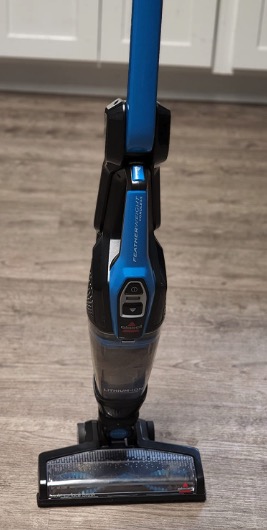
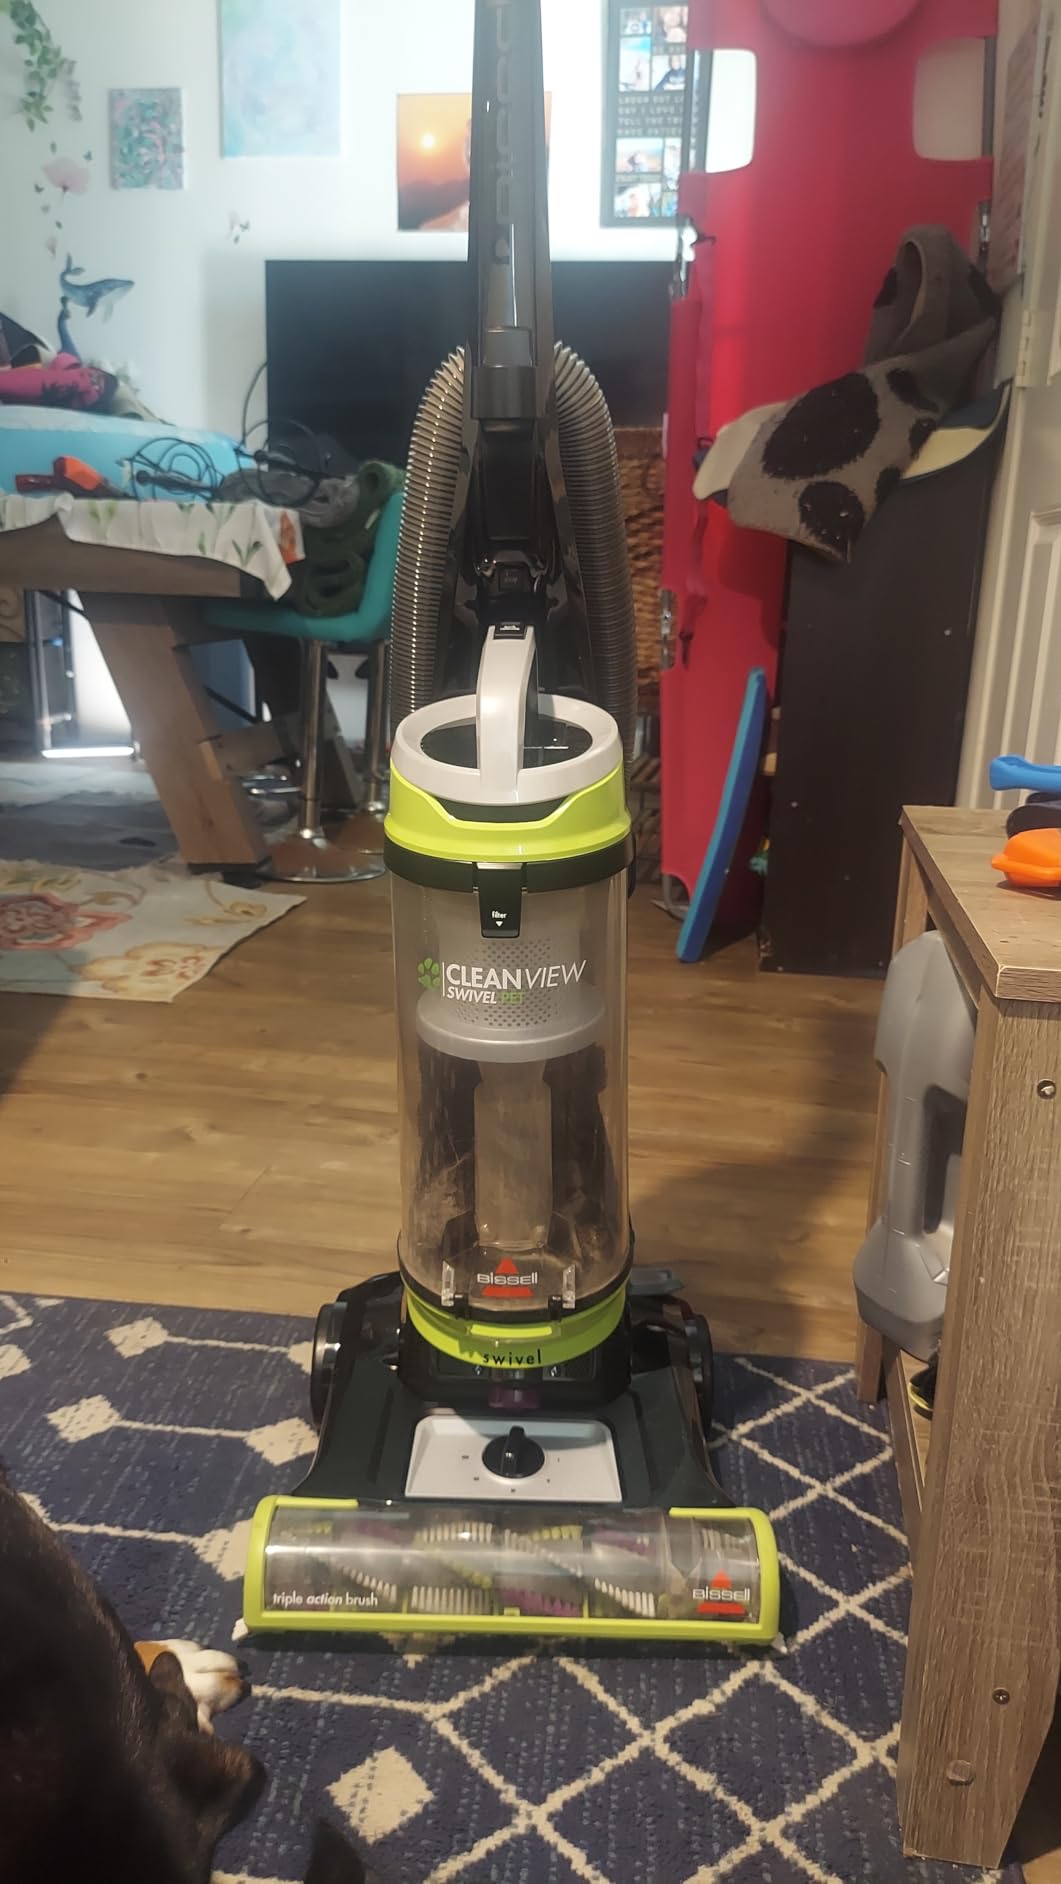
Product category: items_vacuum
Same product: no